Manuel Domínguez González

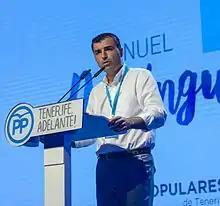

Manuel Domínguez González (born 25 January 1974) is a Spanish People's Party politician. He has been a town councillor (2003–) and the mayor (2011–) of Los Realejos in Tenerife, a member of the Congress of Deputies (2009–2011) and the Parliament of the Canary Islands (2019–).